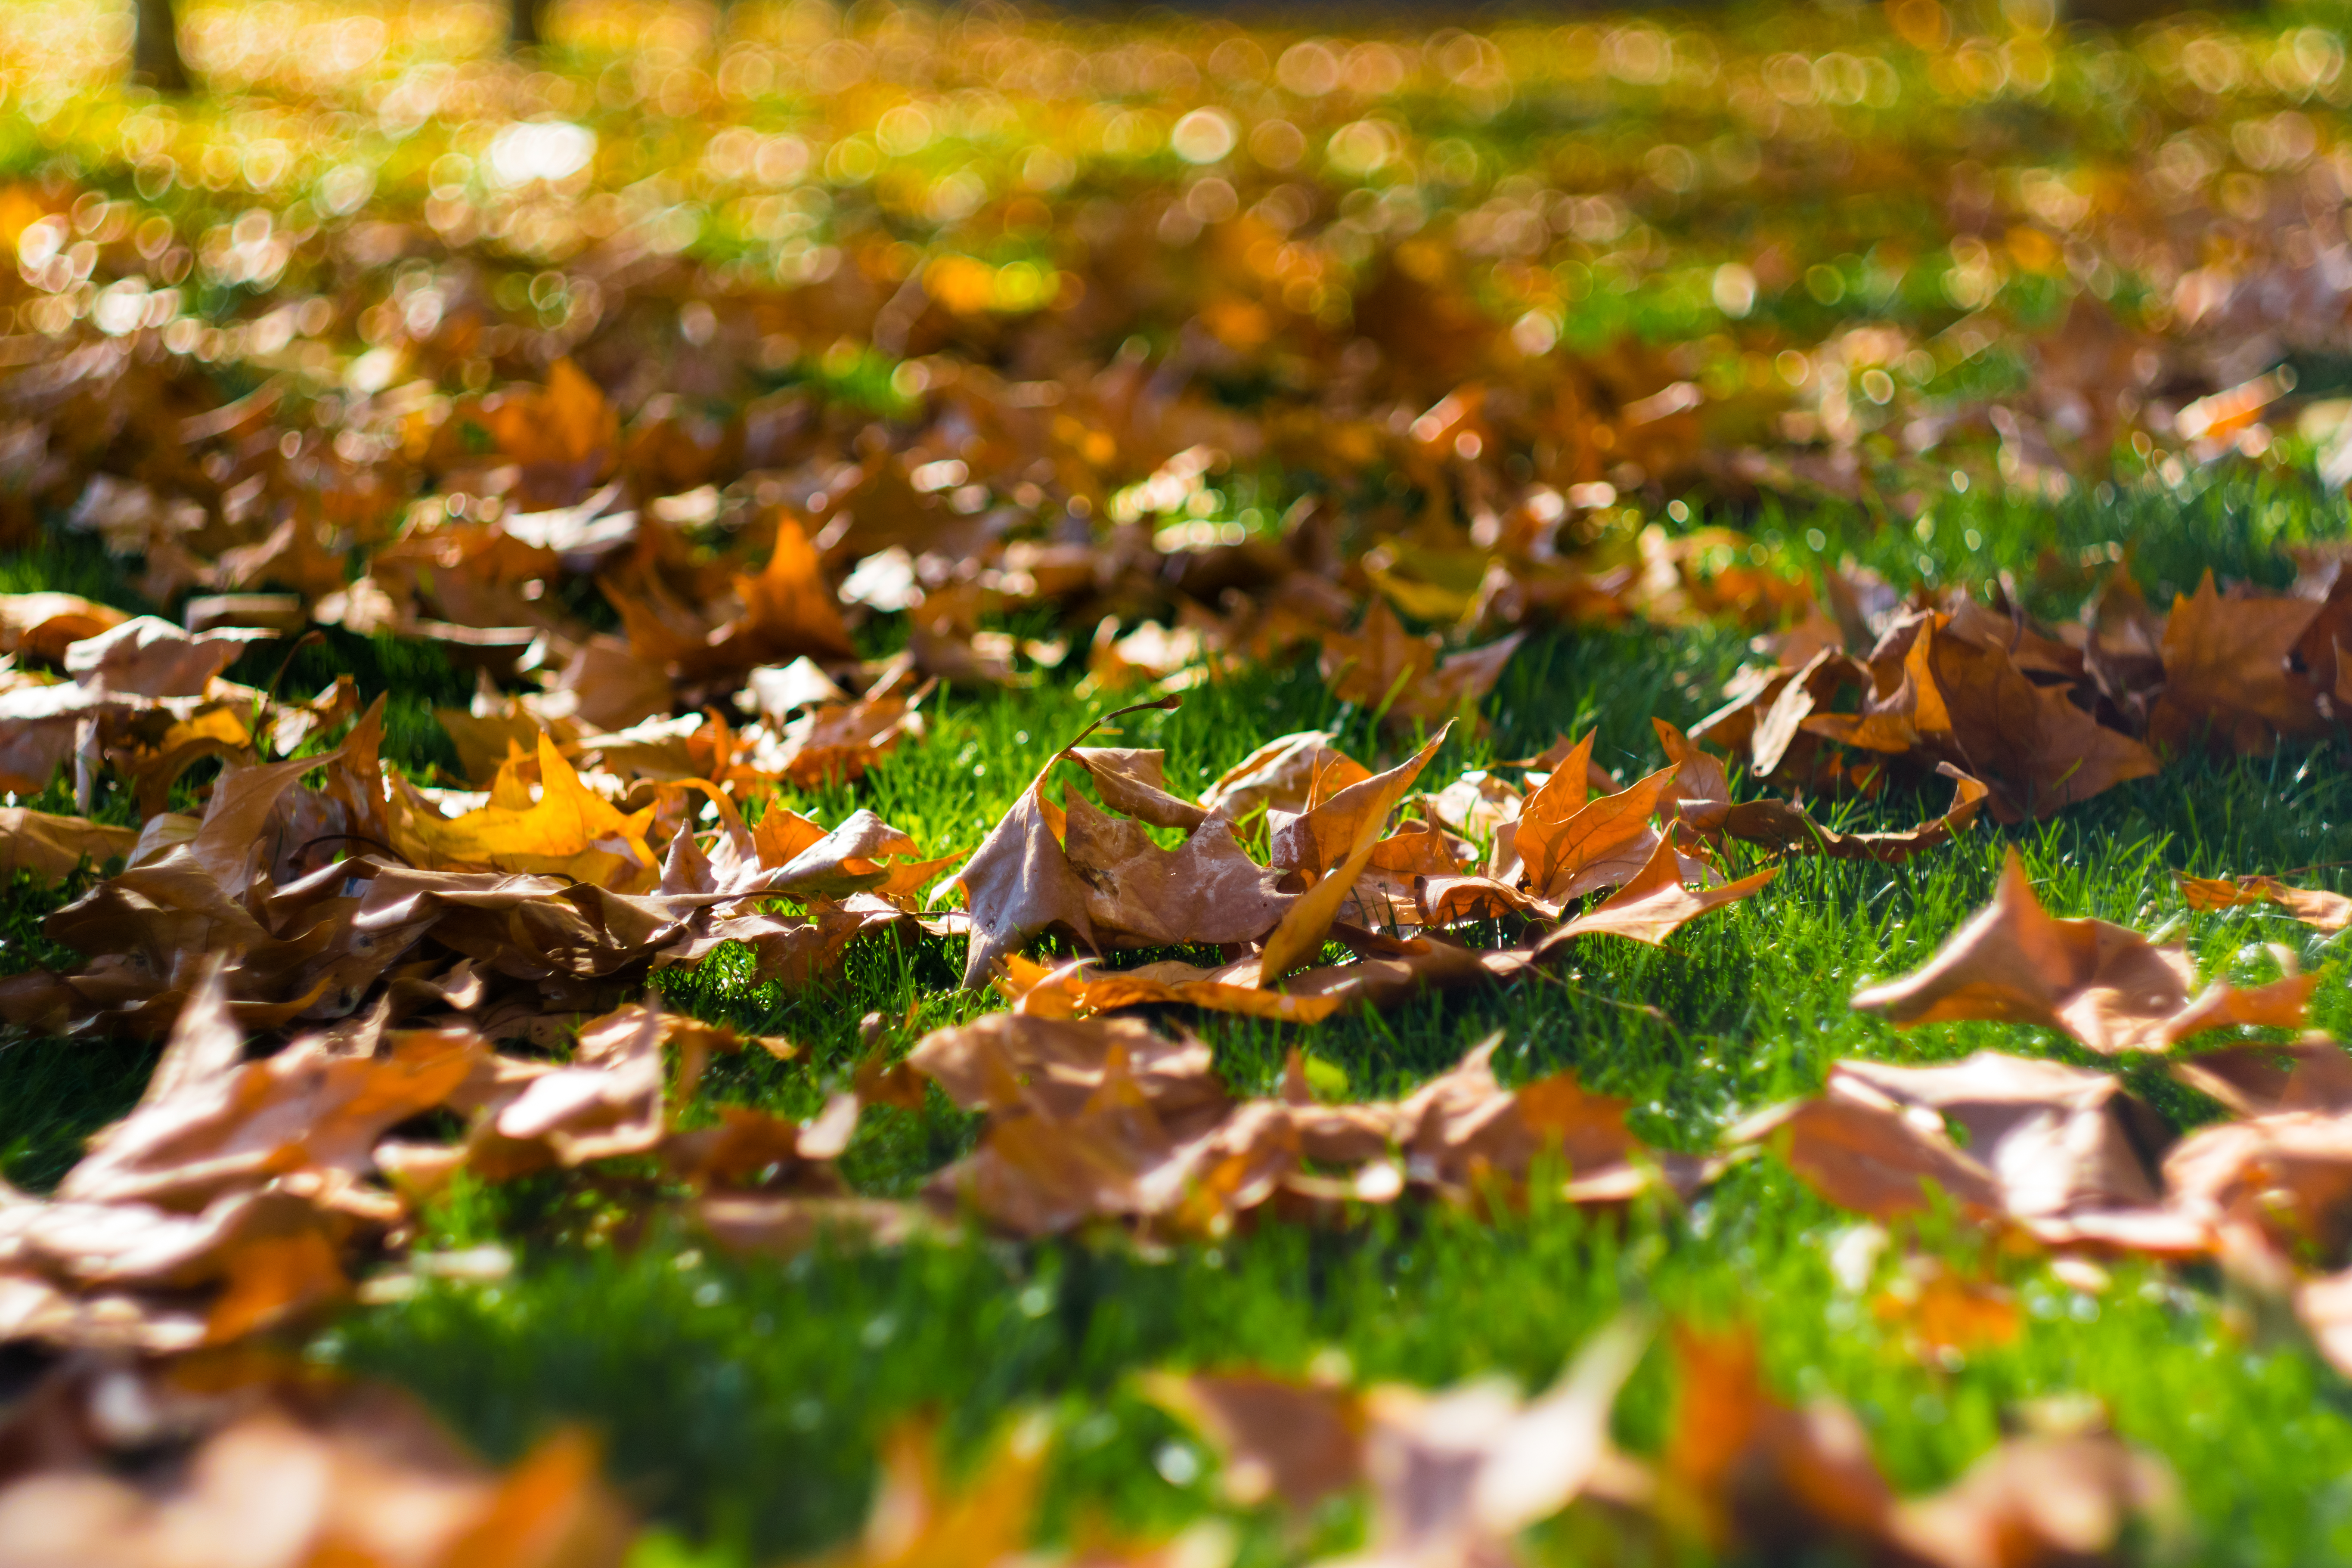
tree, nature, forest, grass, bokeh, plant, leaf, fall, flower, autumn, brown, flora, season, fauna, leaves, helios, macro photography